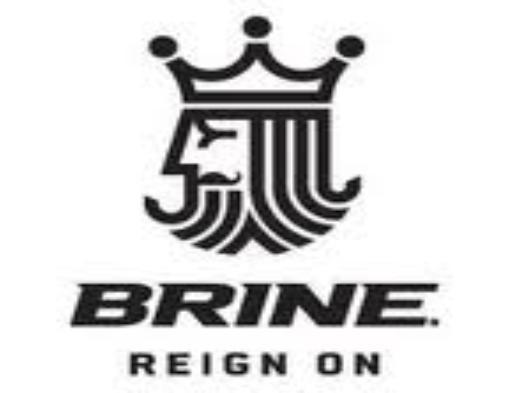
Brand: brine
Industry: Clothes